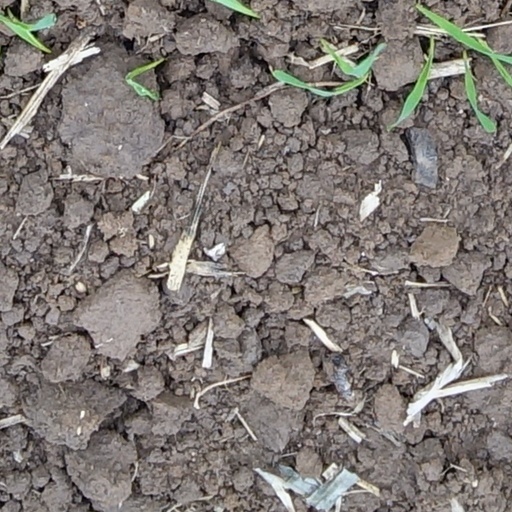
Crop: wheat